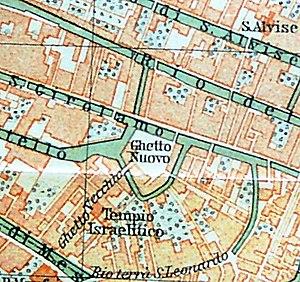
Des quartiers juifs dits ghettos ont existé à différentes périodes de l'histoire de l'Italie.